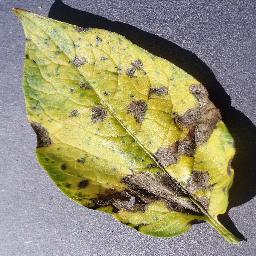
Etiqueta: Tizon_Temprano